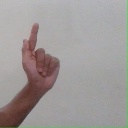
अक्षर: ळ